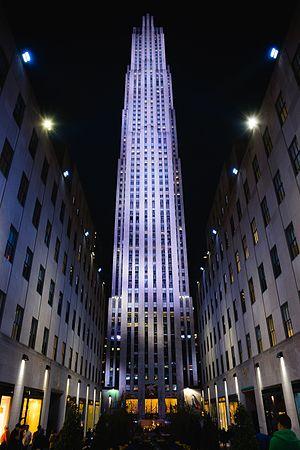
Le Comcast building est l'un des gratte-ciel les plus célèbres de New York. Construit en style Art déco, au cœur du Rockefeller Center et de Midtown dans l'arrondissement de Manhattan, il mesure 259 mètres de hauteur et comporte 70 étages. Il est le huitième immeuble le plus haut de New York. Le GE Building a été achevé en 1933.